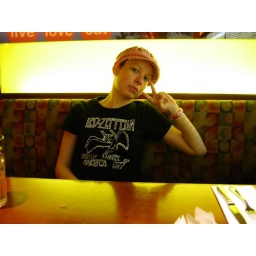
Everyone does the peace sign in pics here; Wolfgang Puck Express fish sandwich is the bomb.